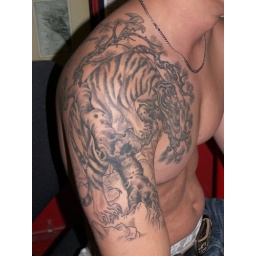
black and grey tiger in tree tattoo chinese style